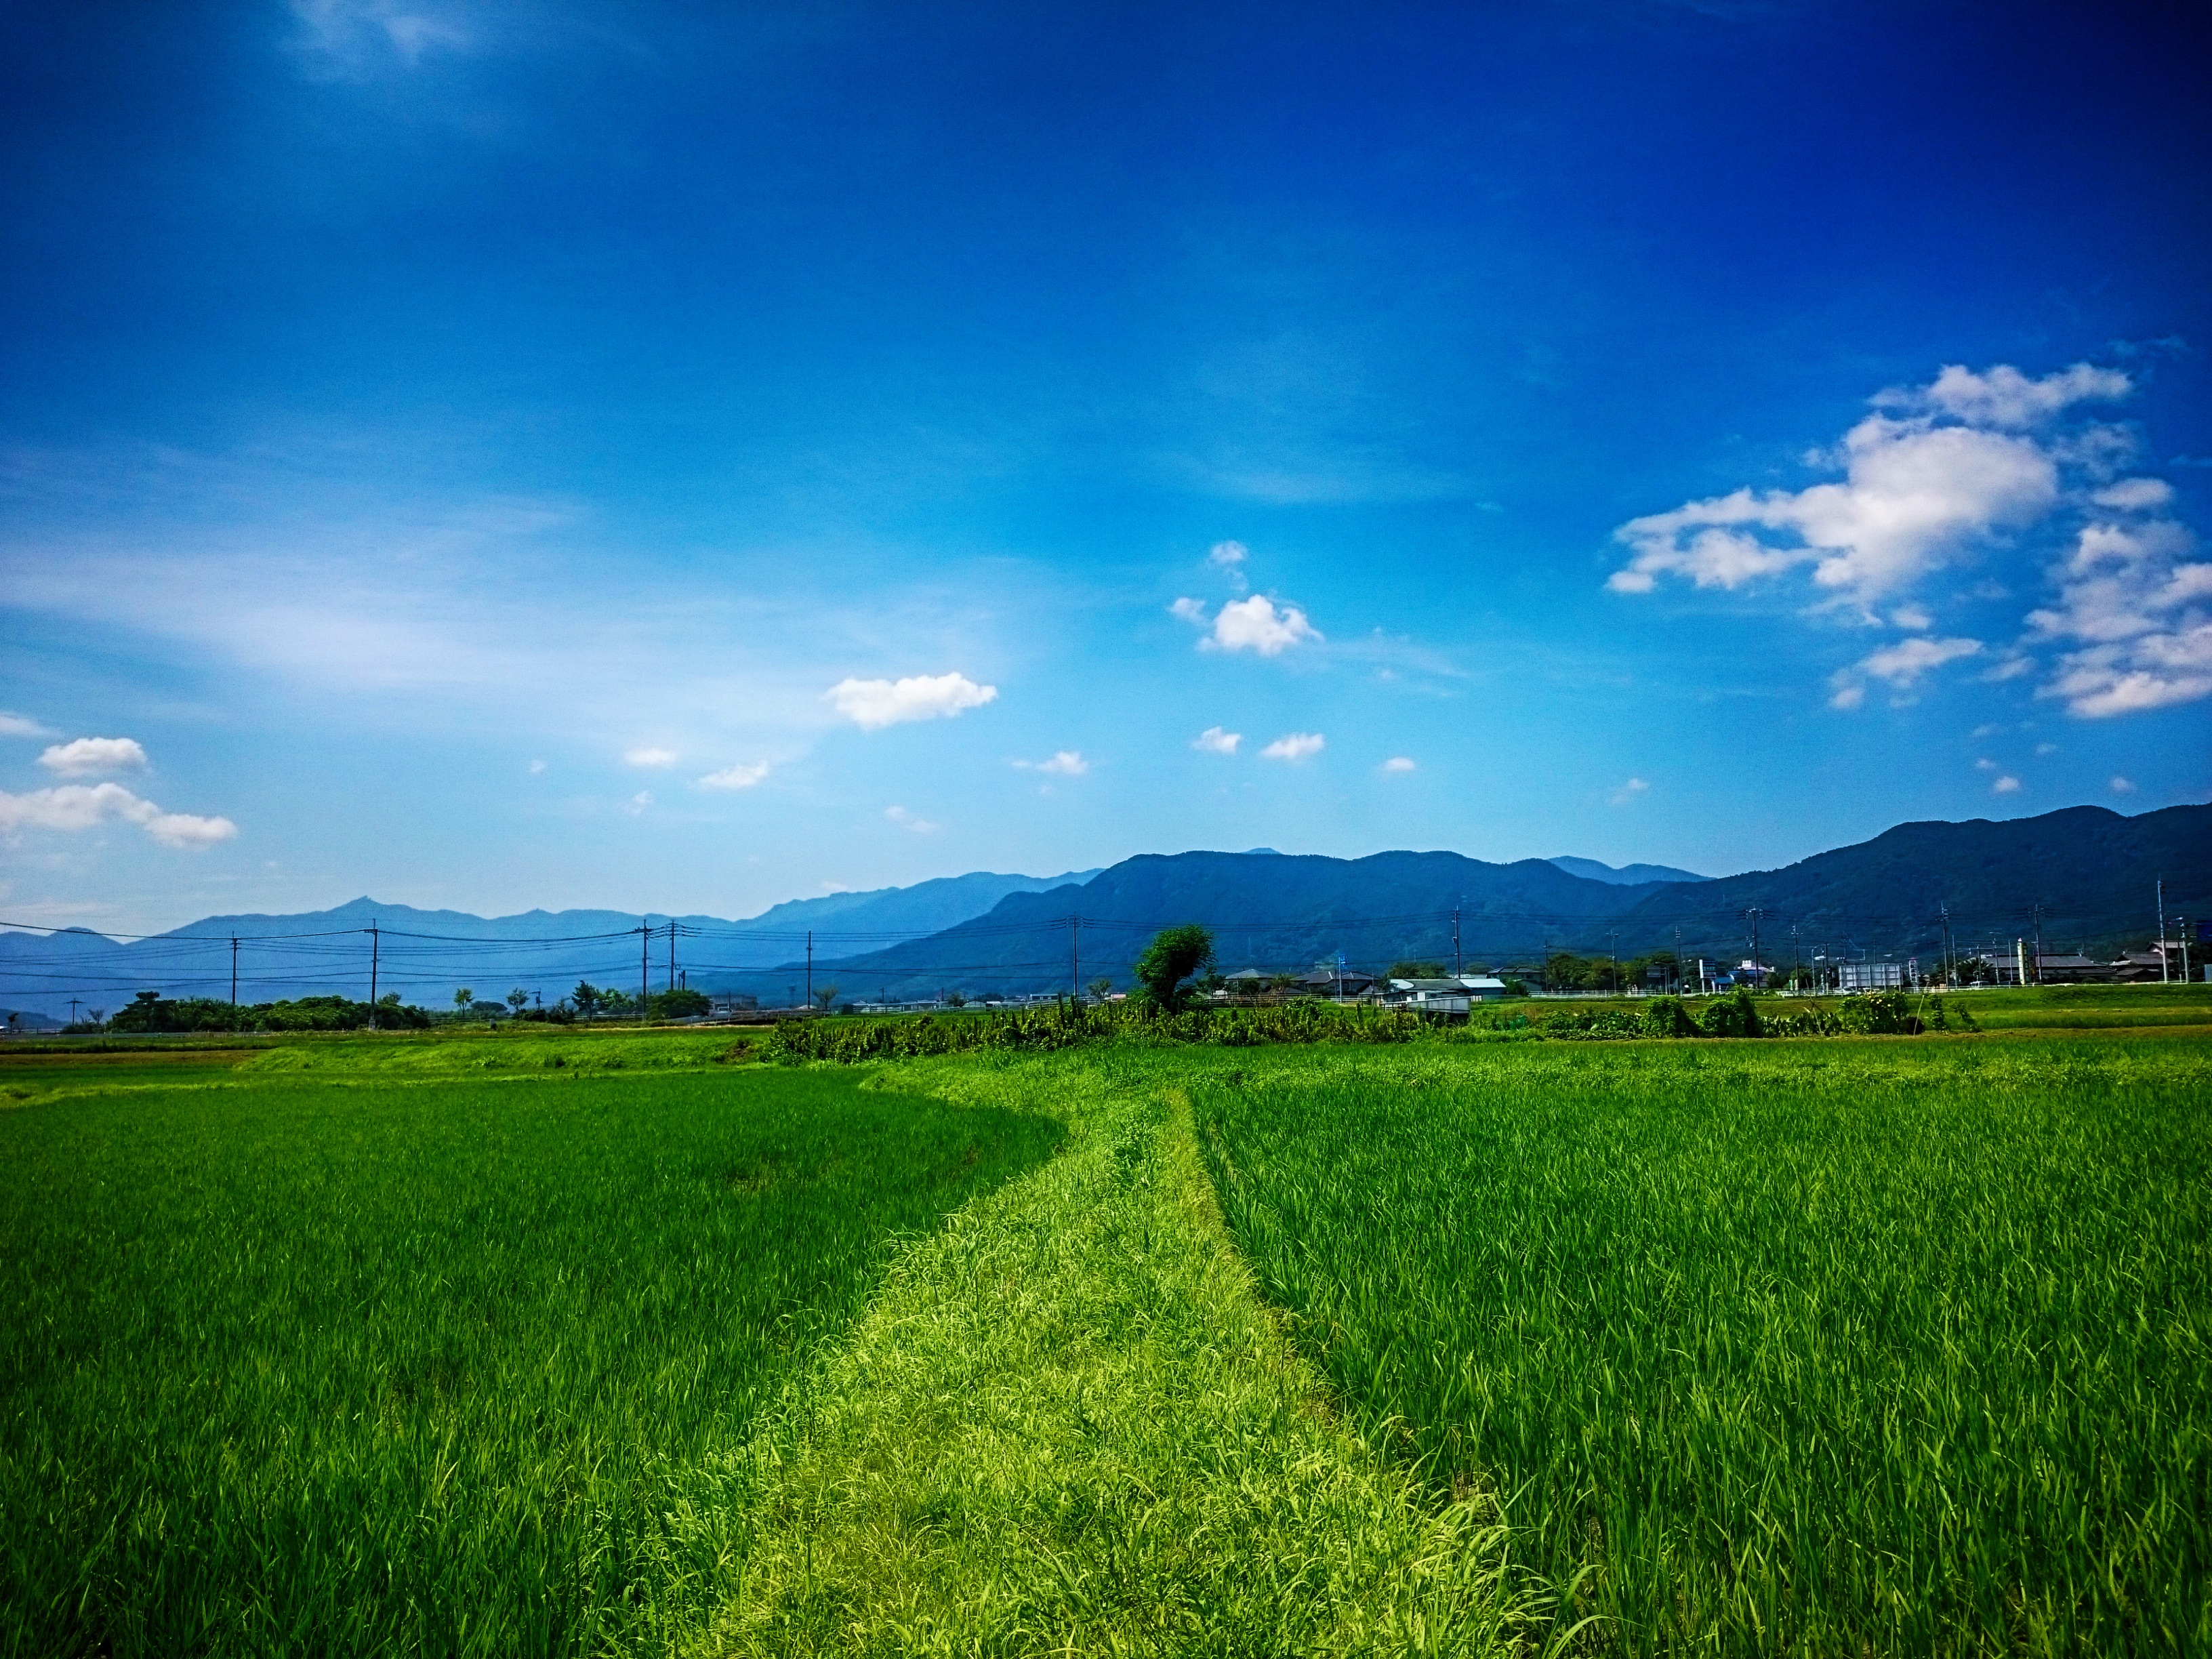
landscape, nature, grass, horizon, cloud, sky, field, lawn, meadow, prairie, countryside, sunlight, morning, hill, flower, summer, green, crop, pasture, agriculture, japan, plain, blue sky, grassland, plateau, habitat, ecosystem, rural area, yamada's rice fields, paddy field, the countryside, tanaka, fine weather, natural environment, geographical feature, grass family, computer wallpaper